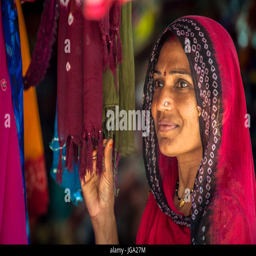
woman walking in the market in traditional colored clothes , sari